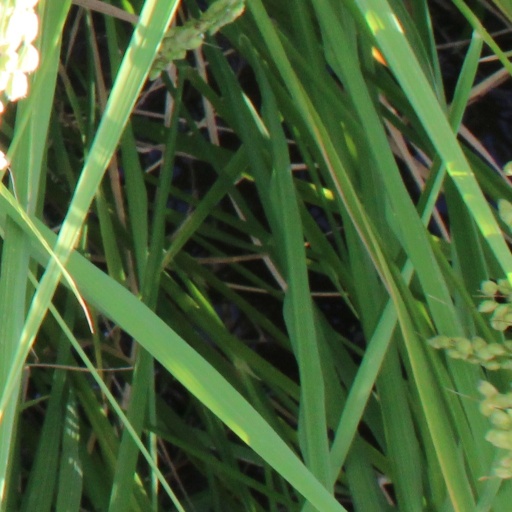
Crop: rice